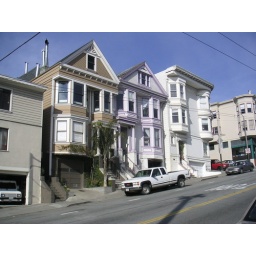
Perfect blue Sunday sky in February.